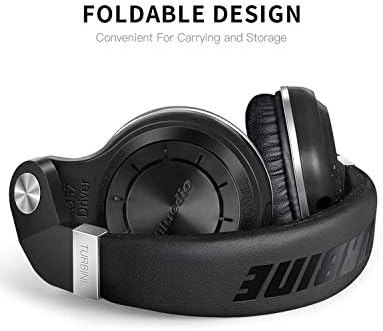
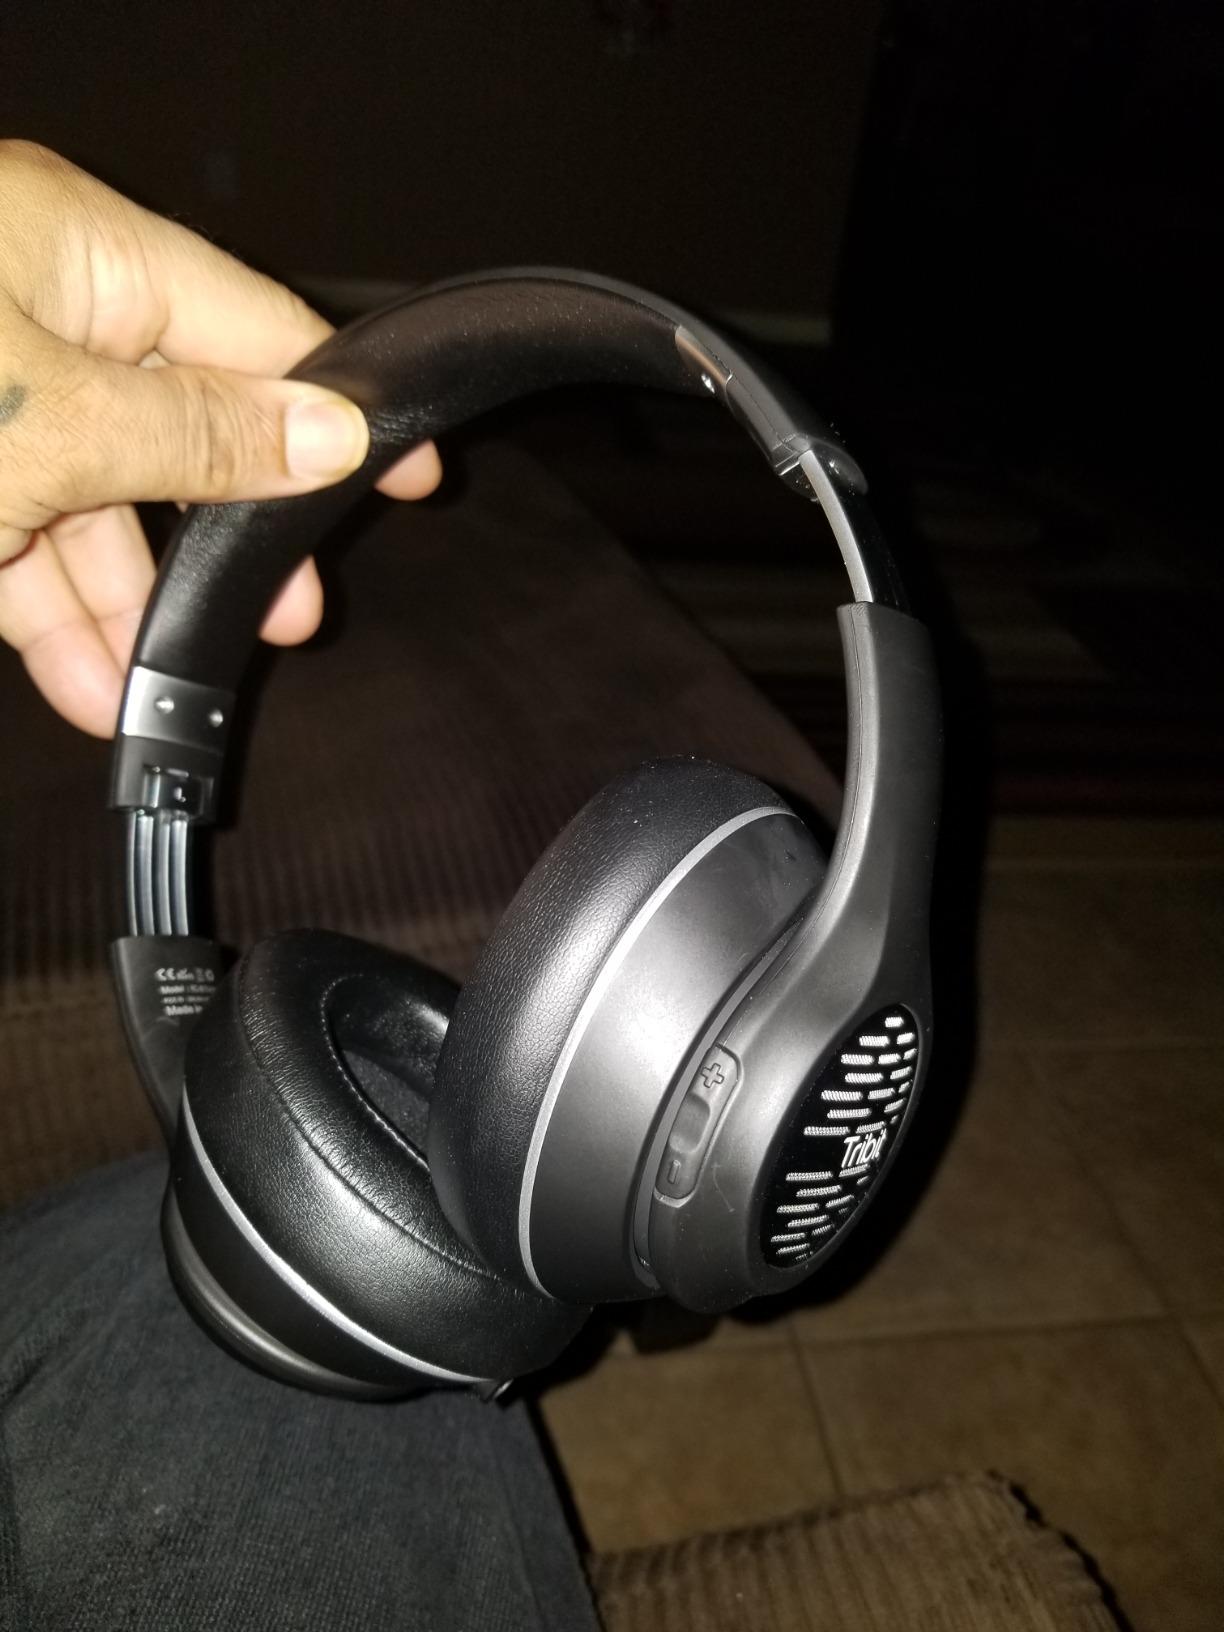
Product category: headphones
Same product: no